Sinking of MV Marina Baru 2B

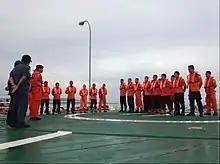
Members of the Kendari Search and Rescue Agency were briefed on the search and rescue operation

The search and rescue operation was resumed on 20 December. A crisis center was set up in Siwa. Multiple ships and helicopters were dispatched to search survivors and victims. The Indonesian Armed Forces stated that they would participate in the rescue operation. On 06:00 local time, the crew of MV "Marina Express 3" managed to rescue 20 survivors. Two bodies were also recovered. Four survivors were later found by a local fisherman nearby. On 09:00 local time, a group of 14 survivors were rescued while a body was retrieved from the sea. The search and rescue operation was hampered by bad weather. During the operation, a search and rescue ship was damaged by rough waves.